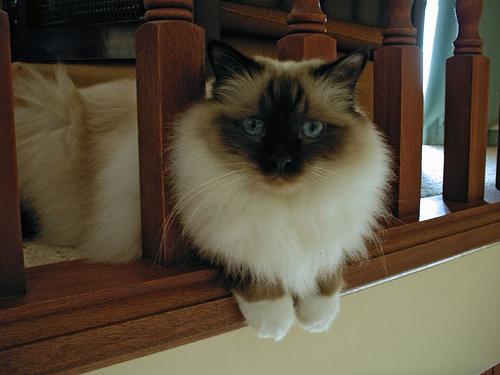
Breed: Birman